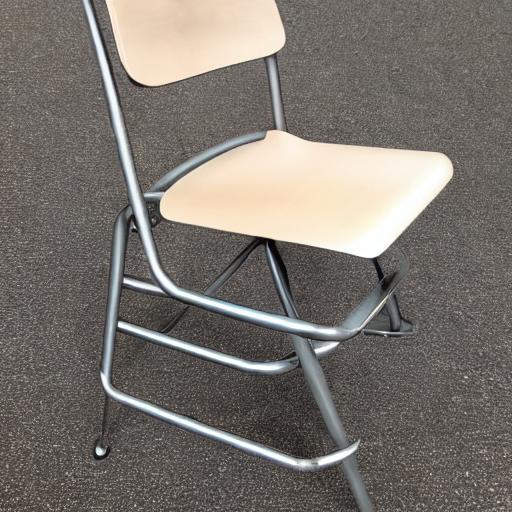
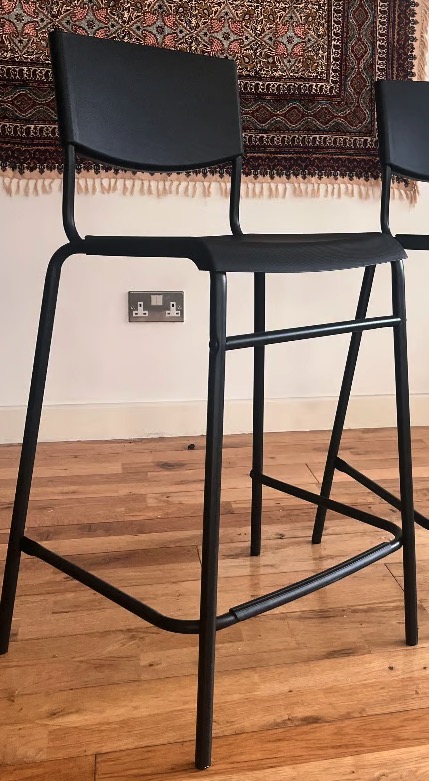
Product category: stool
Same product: no